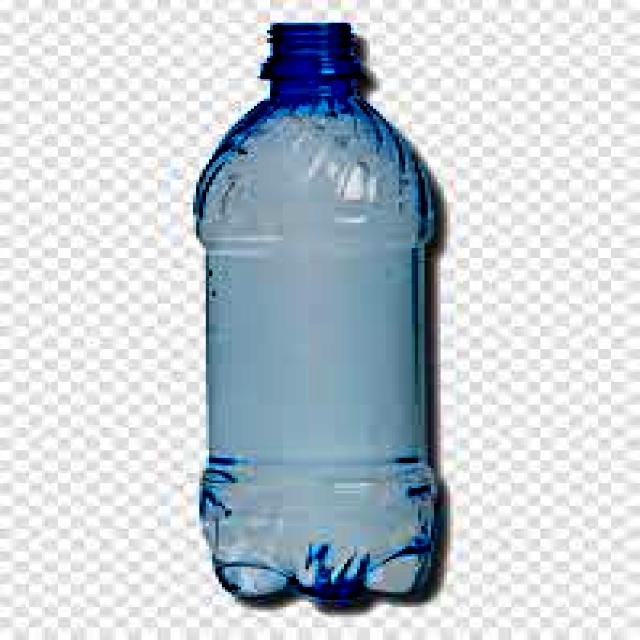
Label: Plastic